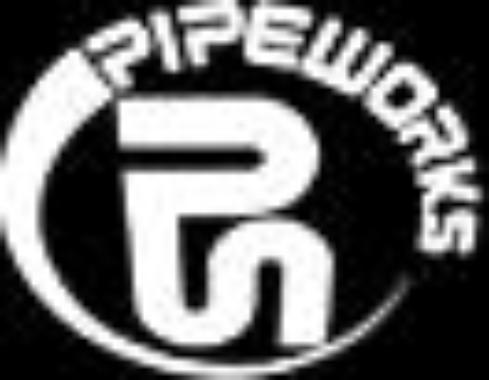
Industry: Others